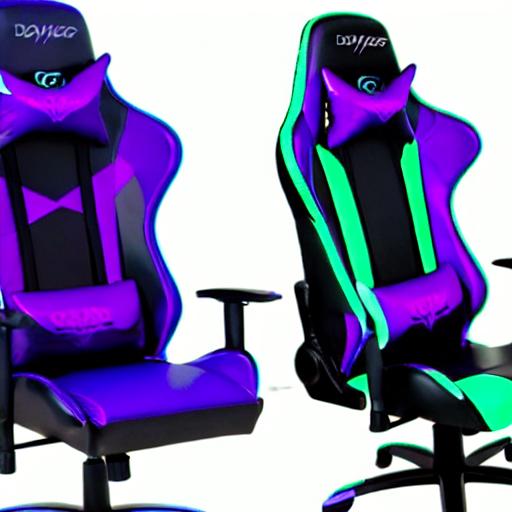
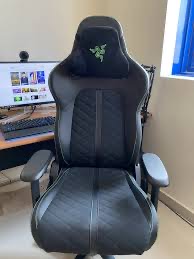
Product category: items_chair
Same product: no